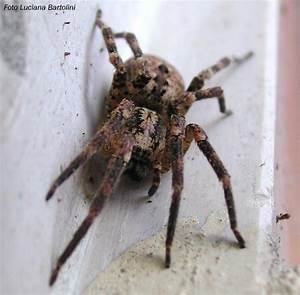
Label: ragno